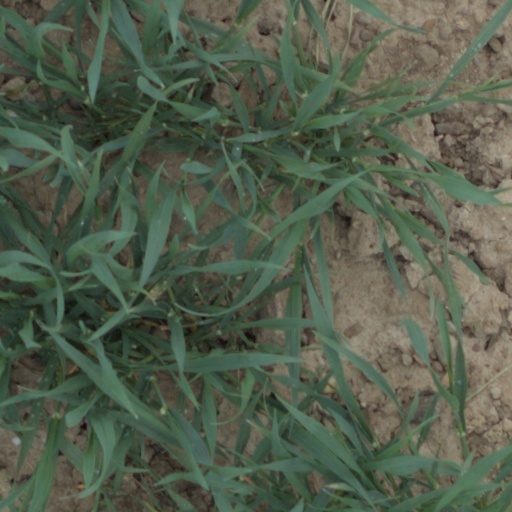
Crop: wheat